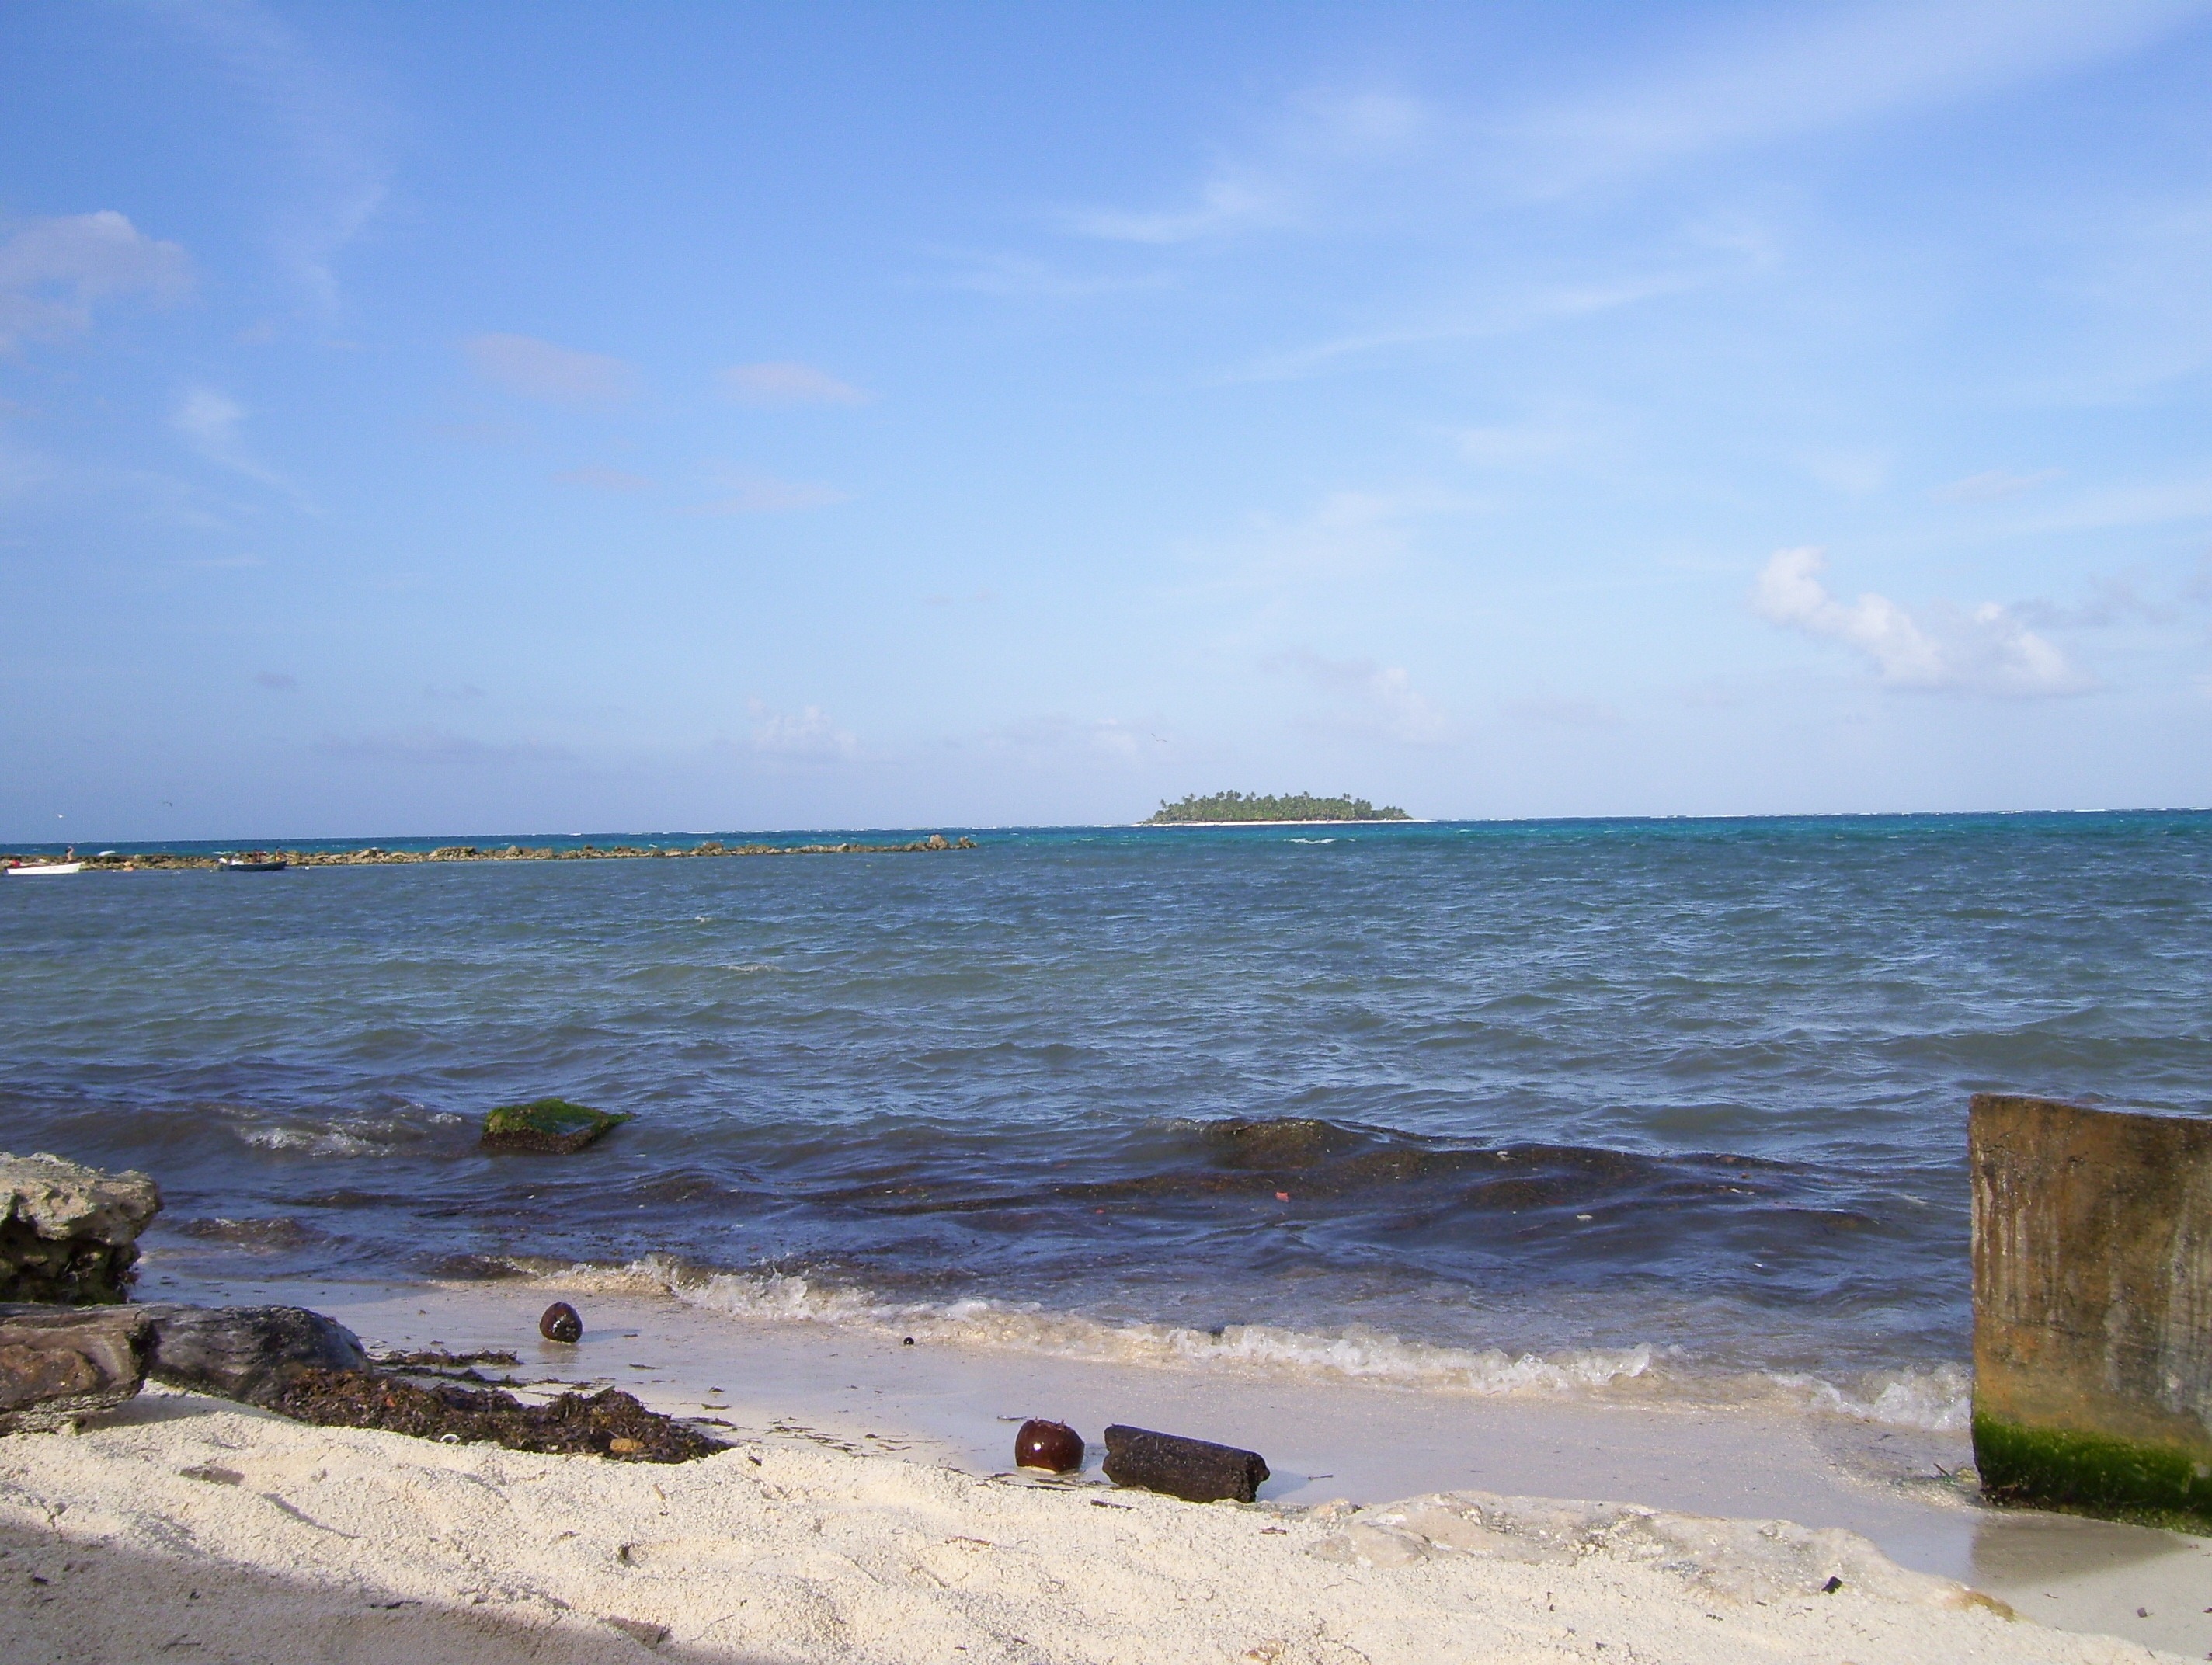
beach, sea, coast, sand, rock, ocean, horizon, sun, shore, wave, vacation, cove, bay, terrain, material, body of water, caribbean, cape, colombia, wind wave, san andres islas